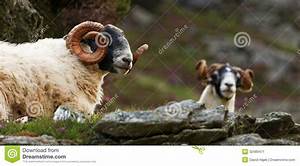
Label: sheep